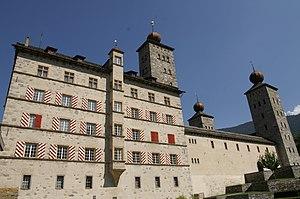
Le château de Stockalper.